Vienna State Opera

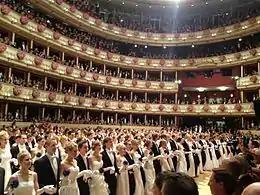
Debutants entry at the Vienna Opera Ball

For many decades, the opera house has been the venue of the Vienna Opera Ball. It is an event, which takes place annually on the last Thursday in Fasching. Those in attendance often include visitors from around the world, especially prominent names in business and politics. The opera ball receives media coverage from a range of outlets.